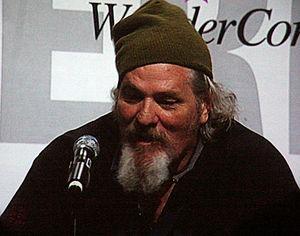
M. C. Gainey né le 18 janvier 1948 à Jackson, Mississippi, est un acteur américain.